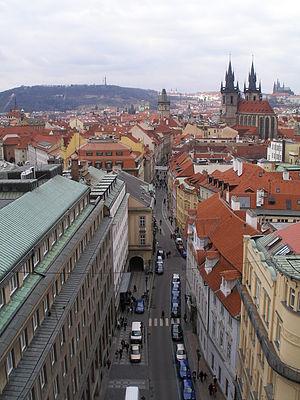
La rue Celetná est une rue de la Vieille Ville, à Prague, reliant la Place de la Vieille Ville à la Tour poudrière. C'est l'une des rues les plus anciennes de Prague, elle fait partie de la Voie Royale.